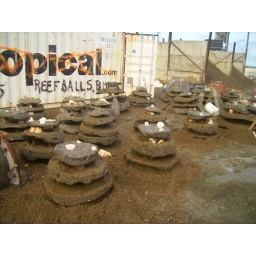
Once the layer cake moulds are removed, the sand must be removed from between the layers before they are placed in the water